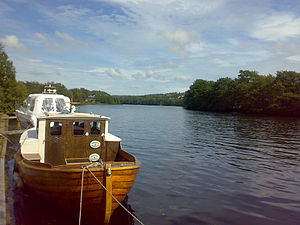
Mandalselven
Mandalselven ved Buøy, i baggrunden til venstre Mandal Castings industrilokaler.
Mandalselva har sit udspring i bjergene mellem Ose i Setesdal og Øvre Sirdal og har sit løb gennem fylke Agder i Norge; Den løber ud i havet, i Skagerrak ved Mandal.